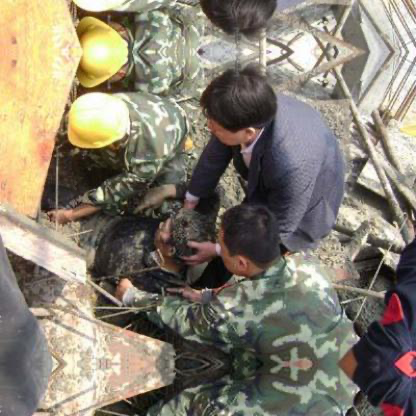
Objects in the image:
label: helmet
label: helmet
label: head
label: head
label: head
label: helmet
label: head